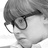
Emotion: sad